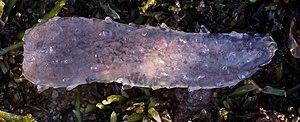
Pyrosoma atlanticum est une espèce coloniale de tuniciers pélagiques de la famille des Pyrosomatidae.